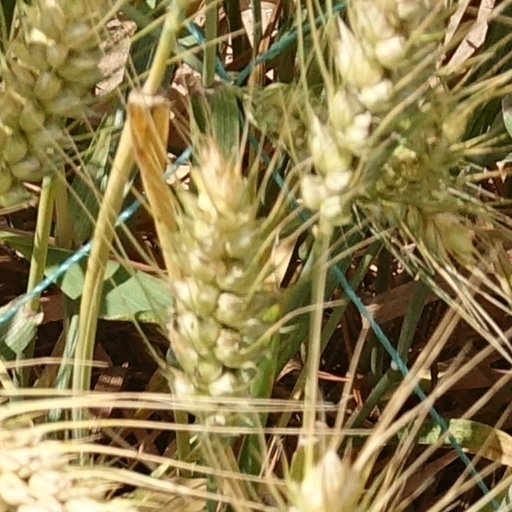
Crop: wheat